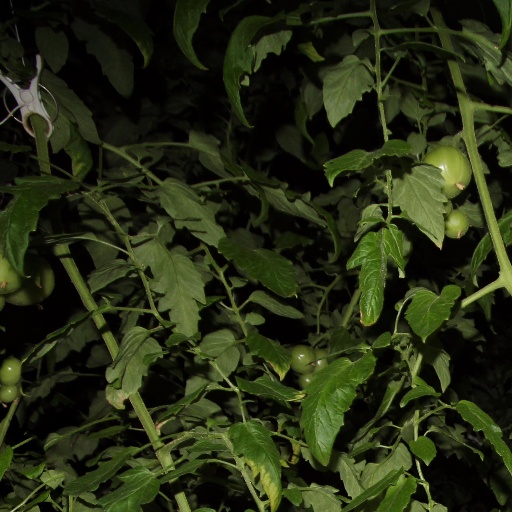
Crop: tomato